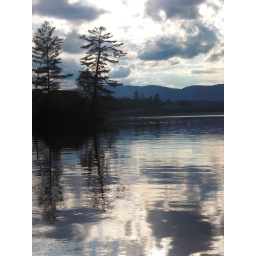
I liked how the trees were reflected in the water